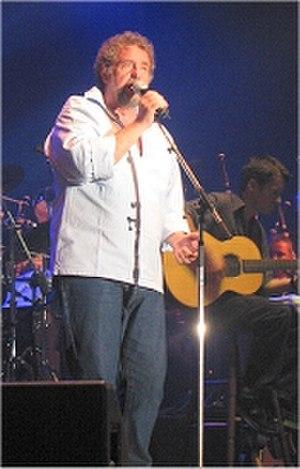
Gilles Servat, né le 1ᵉʳ février 1945 à Tarbes, est un auteur-compositeur-interprète français, ardent défenseur de la culture bretonne armoricaine et d'expression bretonne et française, mais également des autres langues celtiques.